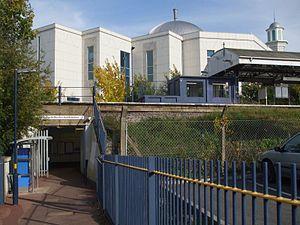
La mosquée Baitul Futuh est un édifice religieux islamique situé à Londres en Angleterre. Elle est considérée comme la plus grande mosquée en Europe occidentale mais selon d'autres sources, la mosquée de Rome est considérée comme étant la plus grande en Europe occidentale. Achevée en 2003, pour un coût d'environ 5,5 millions £, entièrement financée à partir de dons de la communauté musulmane Ahmadiyya, la mosquée couvre une superficie de 5,2 hectares et le complexe complet peut accueillir jusqu'à 10 000 fidèles. Elle est située dans la banlieue sud-ouest de Morden à Londres, Borough londonien de Merton, à côté de la gare de Morden Sud, à environ 700 mètres de la station de métro Morden.